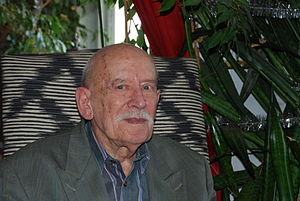
Je suis l'auteur de cette photographie de Jean Prieur prise à son domicile au mois d'août 2008. Je laisse cette image libre de droits.
La communication intuitive, ou communication animale par la télépathie, est décrite par ses pratiquants comme une forme de communication de type télépathique, intra-espèces et inter-espèces, en particulier entre l'humain et les animaux. Elle est parfois étendue à une communication avec le règne végétal et le minéral. Quelques études para et pseudo-scientifiques évoquent la possibilité d'une communication télépathique entre les animaux, notamment chez les lapins, les chiens et les perroquets. La communication intuitive rejoint parfois le concept parapsychologique de « résonance morphique » créé par l'auteur britannique Rupert Sheldrake.